Central Philippine University – College of Nursing

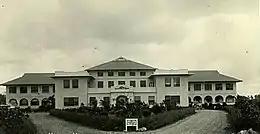
Iloilo Mission Hospital (Union Mission Hospital) founded the Union Mission Hospital Training School for Nurses in 1906, the predecessor of Central Philippine University College of Nursing).

When the Philippines was opened to the Protestant missionaries after the islands was ceded to the United States by Spain through the Treaty of Paris (1898), one of the early Protestant sects to come to the Philippine islands were the Presbyterians. Iloilo is one of the first places where the said sect started a mission. Thereafter, a comity agreement was made that the Philippine islands would be divided into different Protestant denominations for missions to avoid future conflicts. Thus, the Western Visayas region came to the Baptists yet some Protestant sects were allowed like Presbyterians to do a mission also.